Dharamvir Gandhi

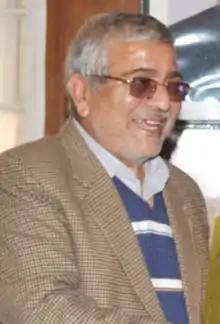

Dharamvir Gandhi (born 1 June 1951) is an Indian politician and a member of Indian National Congress. In 2024 Indian general election he was elected from Patiala Lok Sabha constituency defeating the incumbent MP Preneet Kaur. He was earlier a member of the Aam Aadmi Party (AAP) and Nawa Punjab Party.